Al Sawadi, Oman

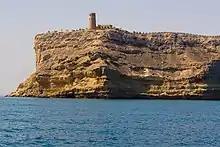
Al Sawadi, Oman

Al Sawadi (or simply Sawadi) is a resort town near Muscat, Oman. It is one of the most famous place in Oman. It has a beautiful beach. Many people like to spend their holiday in this place.